Urbano Lazzaro

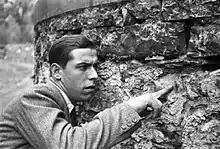
Urbano Lazzaro, Italian partisan, at the Villa Belmonte

Urbano Lazzaro (November 4, 1924 – January 3, 2006) was an Italian resistance fighter who played an important role in capturing Benito Mussolini near the end of World War II.